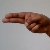
The image shows a hand gesture representing the letter 'H' in Indian Sign Language.